Mauchly's sphericity test

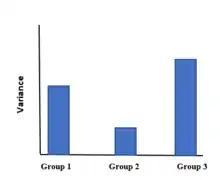
Violation of sphericity

When sphericity has been established, the F-ratio is valid and therefore interpretable. However, if Mauchly's test is significant then the F-ratios produced must be interpreted with caution as the violations of this assumption can result in an increase in the Type I error rate, and influence the conclusions drawn from your analysis. In instances where Mauchly's test is significant, modifications need to be made to the degrees of freedom so that a valid F-ratio can be obtained.